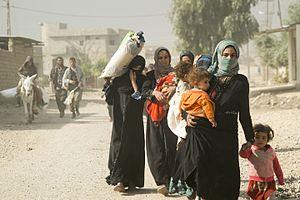
La bataille de Mossoul a lieu du 17 octobre 2016 au 10 juillet 2017, lors de la seconde guerre civile irakienne, pour la reconquête de Mossoul, la seconde ville d'Irak. Elle oppose les forces gouvernementales irakiennes, les peshmergas du Gouvernement régional du Kurdistan, les milices chiites des Hachd al-Chaabi, quelques milices sunnites et chrétiennes et les forces de la coalition, aux djihadistes de l'État islamique qui contrôlent la ville depuis la bataille de juin 2014.